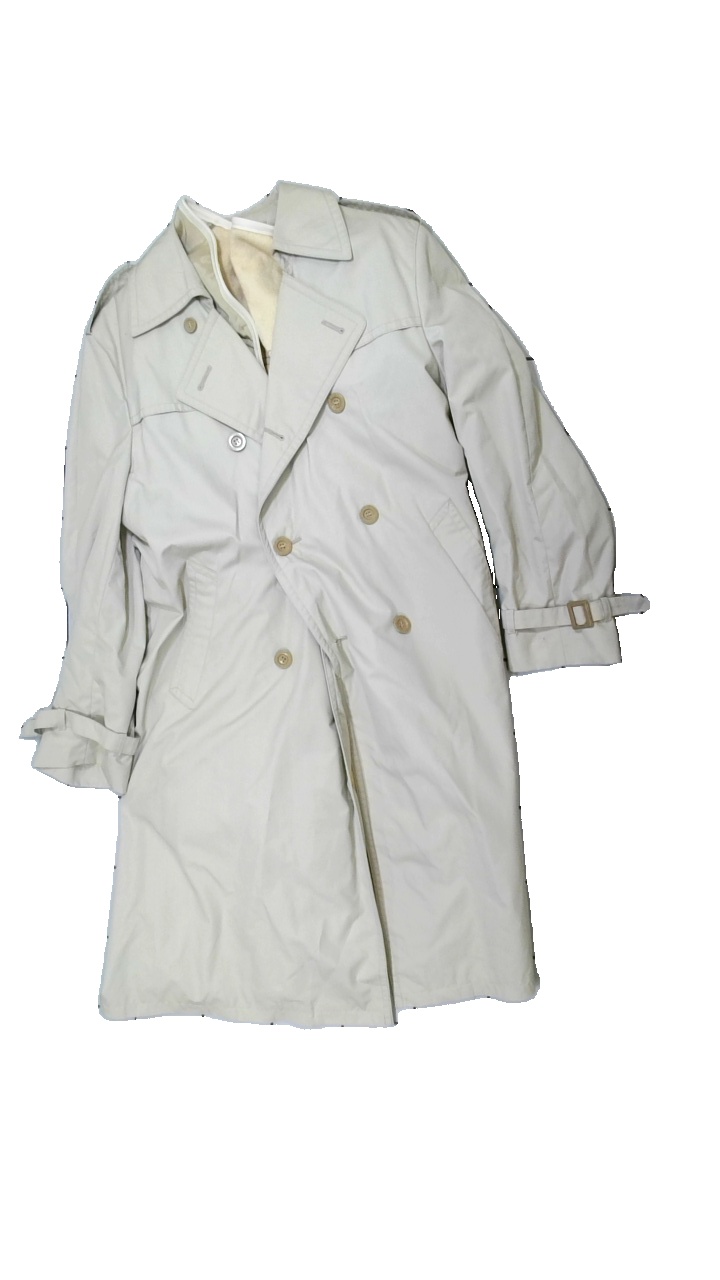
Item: Outerwear (Ladies)
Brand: Gdr
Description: Kappa med beiga knappar
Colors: Beige
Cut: V-collar
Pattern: Other
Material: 72% polyester 28% bomull
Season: All
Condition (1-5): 3
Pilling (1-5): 5
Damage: hål och smutsigt
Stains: Minor
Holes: Minor
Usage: Export
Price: <50